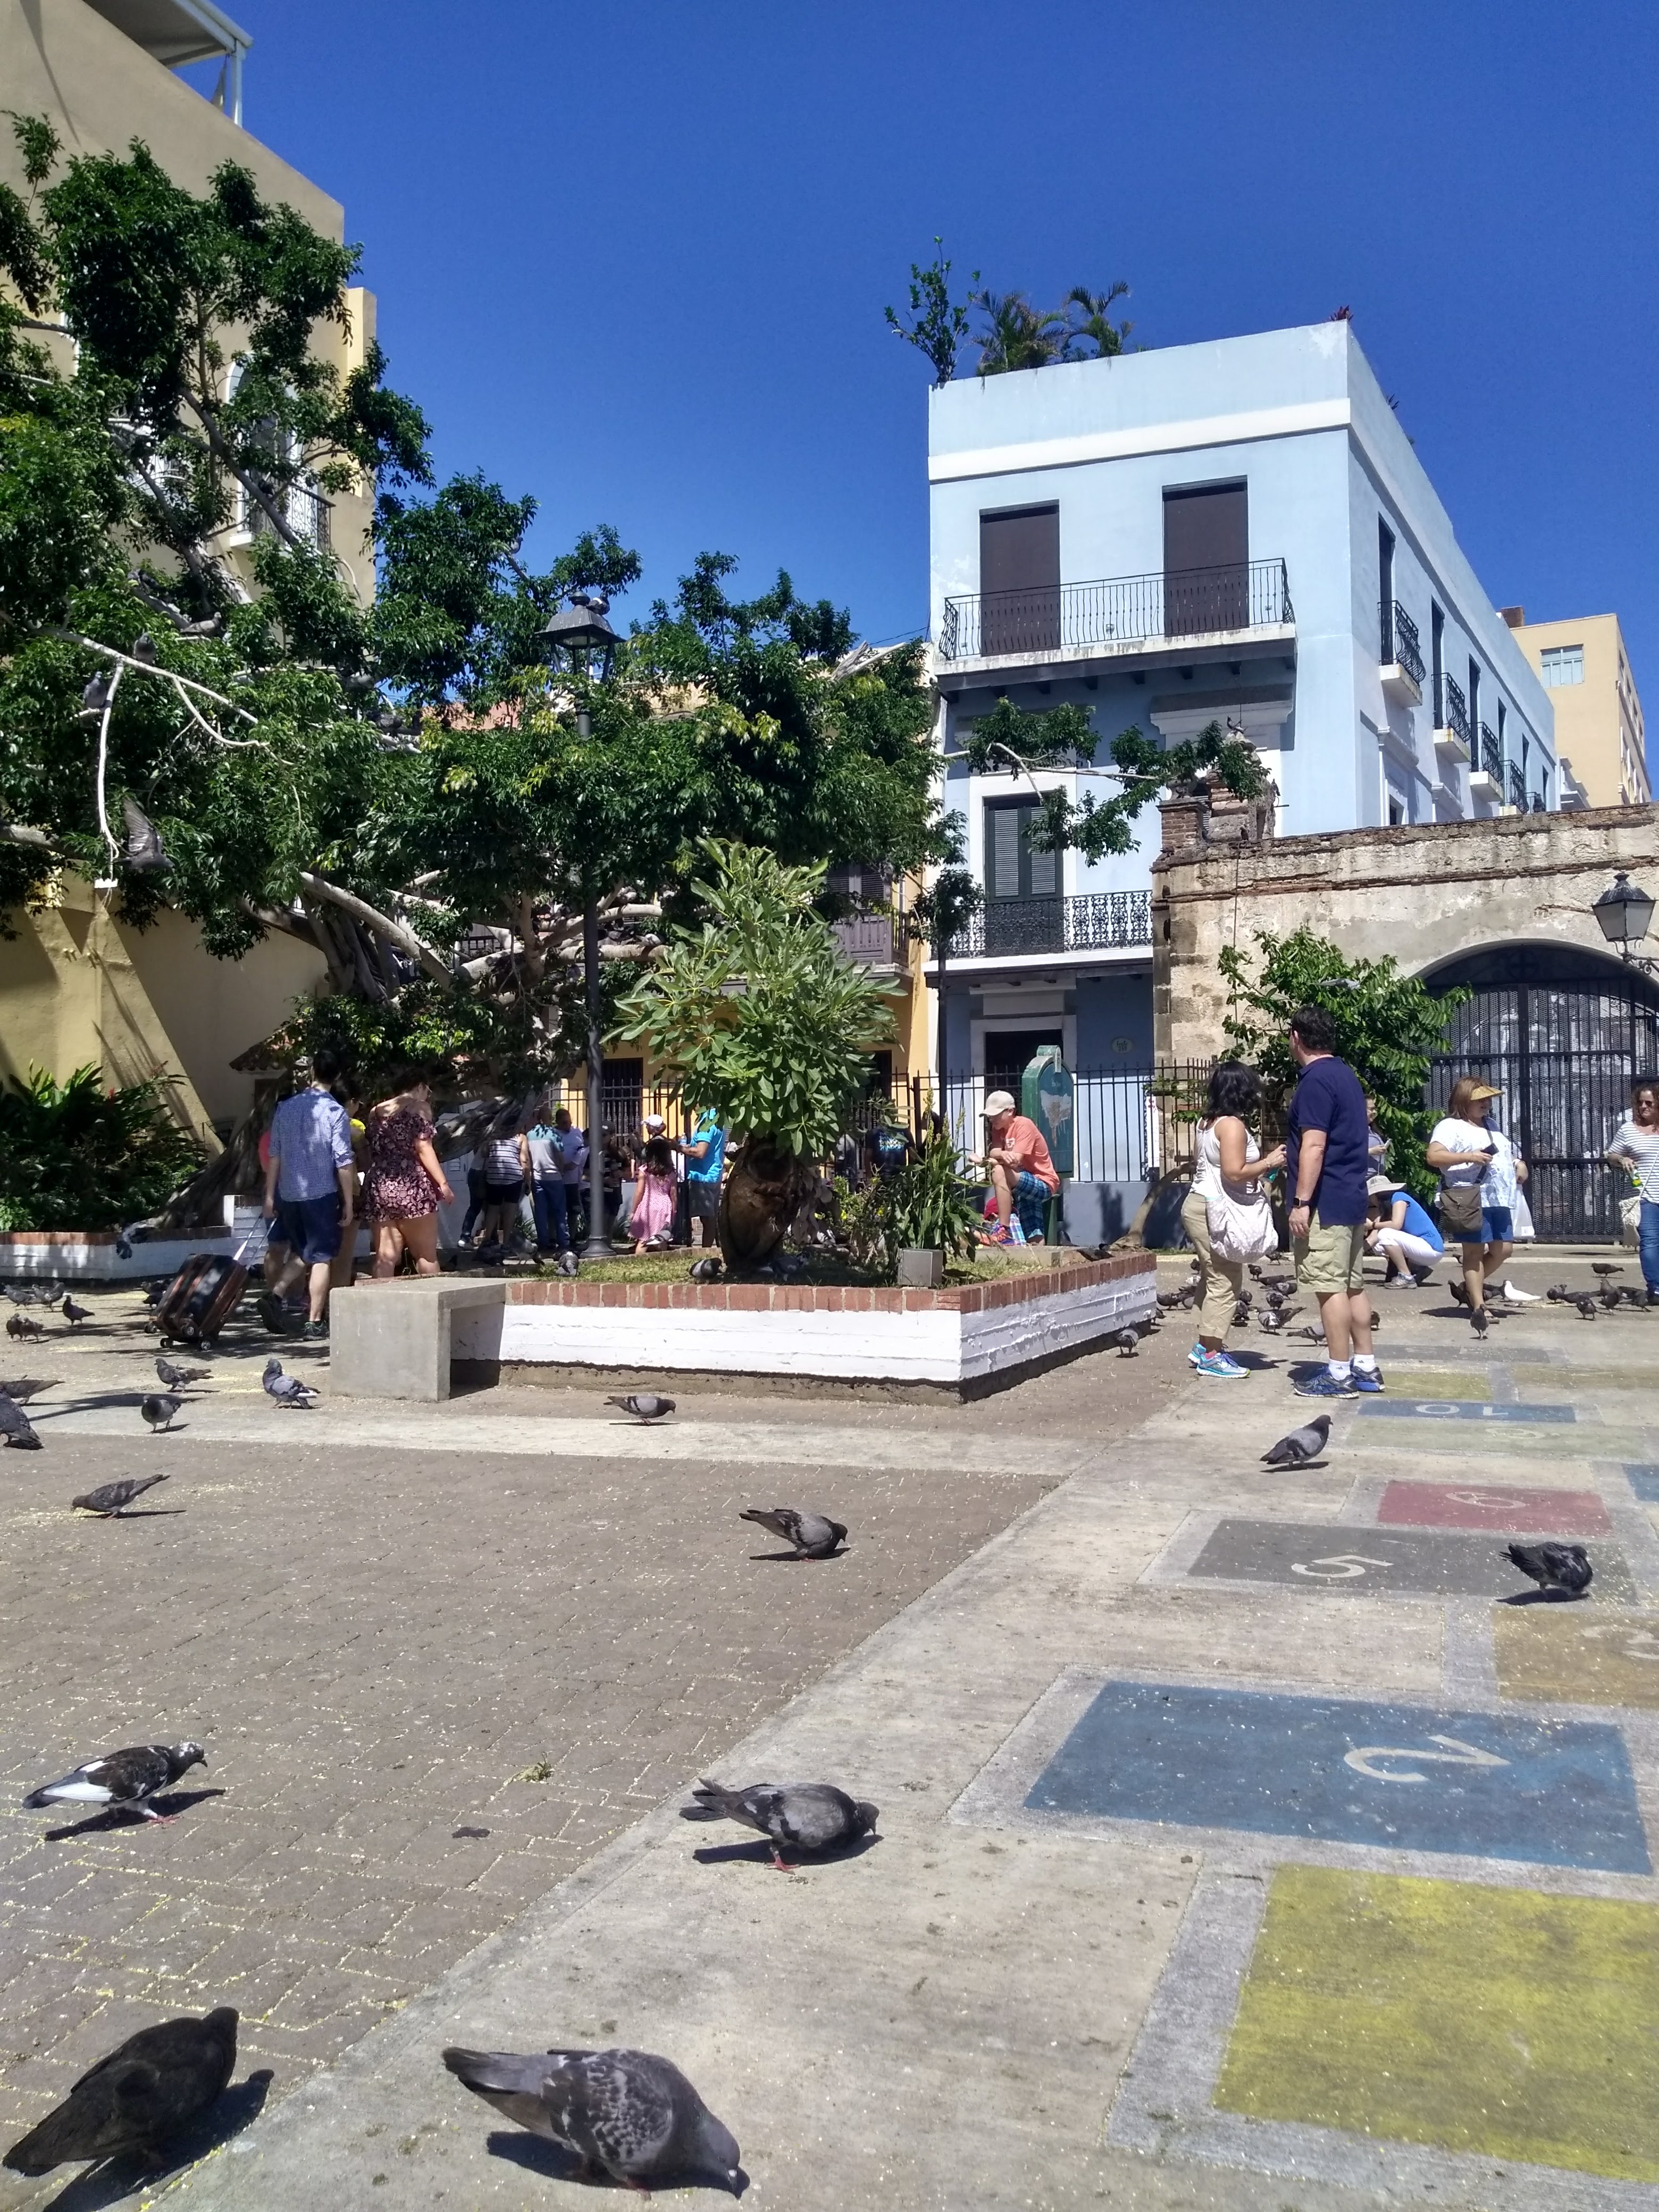
nature, town, tree, neighbourhood, sky, city, residential area, plant, recreation, outdoor structure, building, town square, house, tourism, plaza, walkway, downtown, street, facade, vacation